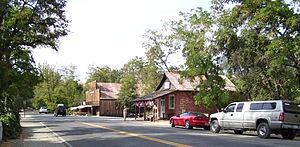
Coloma est une census-designated place située dans le comté d'El Dorado, en Californie, aux États-Unis, à quelques kilomètres au nord-ouest de Placerville.